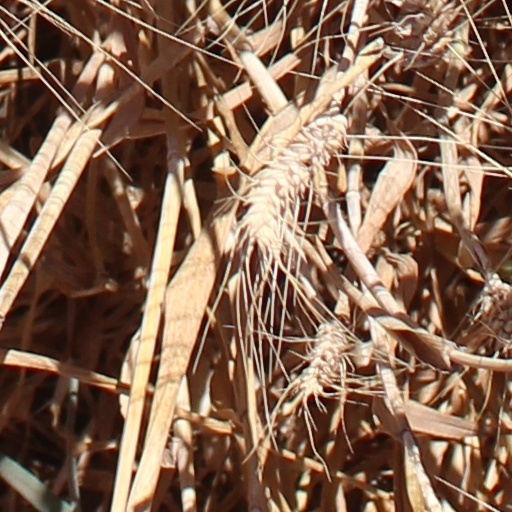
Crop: wheat